Homer (crater)

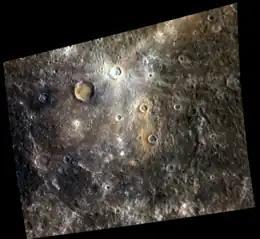
Enhanced-color image of Homer, with Dominici crater at top

Homer is a crater on Mercury. It is one of 110 peak ring basins on Mercury. It is Tolstojan in age.